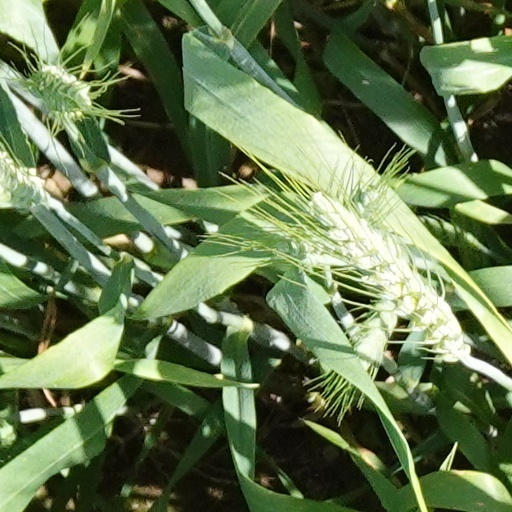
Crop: wheat